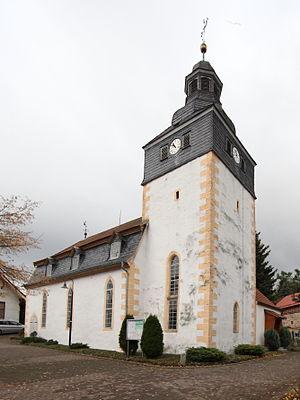
Oberkatz est une municipalité allemande du land de Thuringe, dans l'arrondissement de Schmalkalden-Meiningen, au centre de l'Allemagne. En 2015, sa population est de 266 habitants.